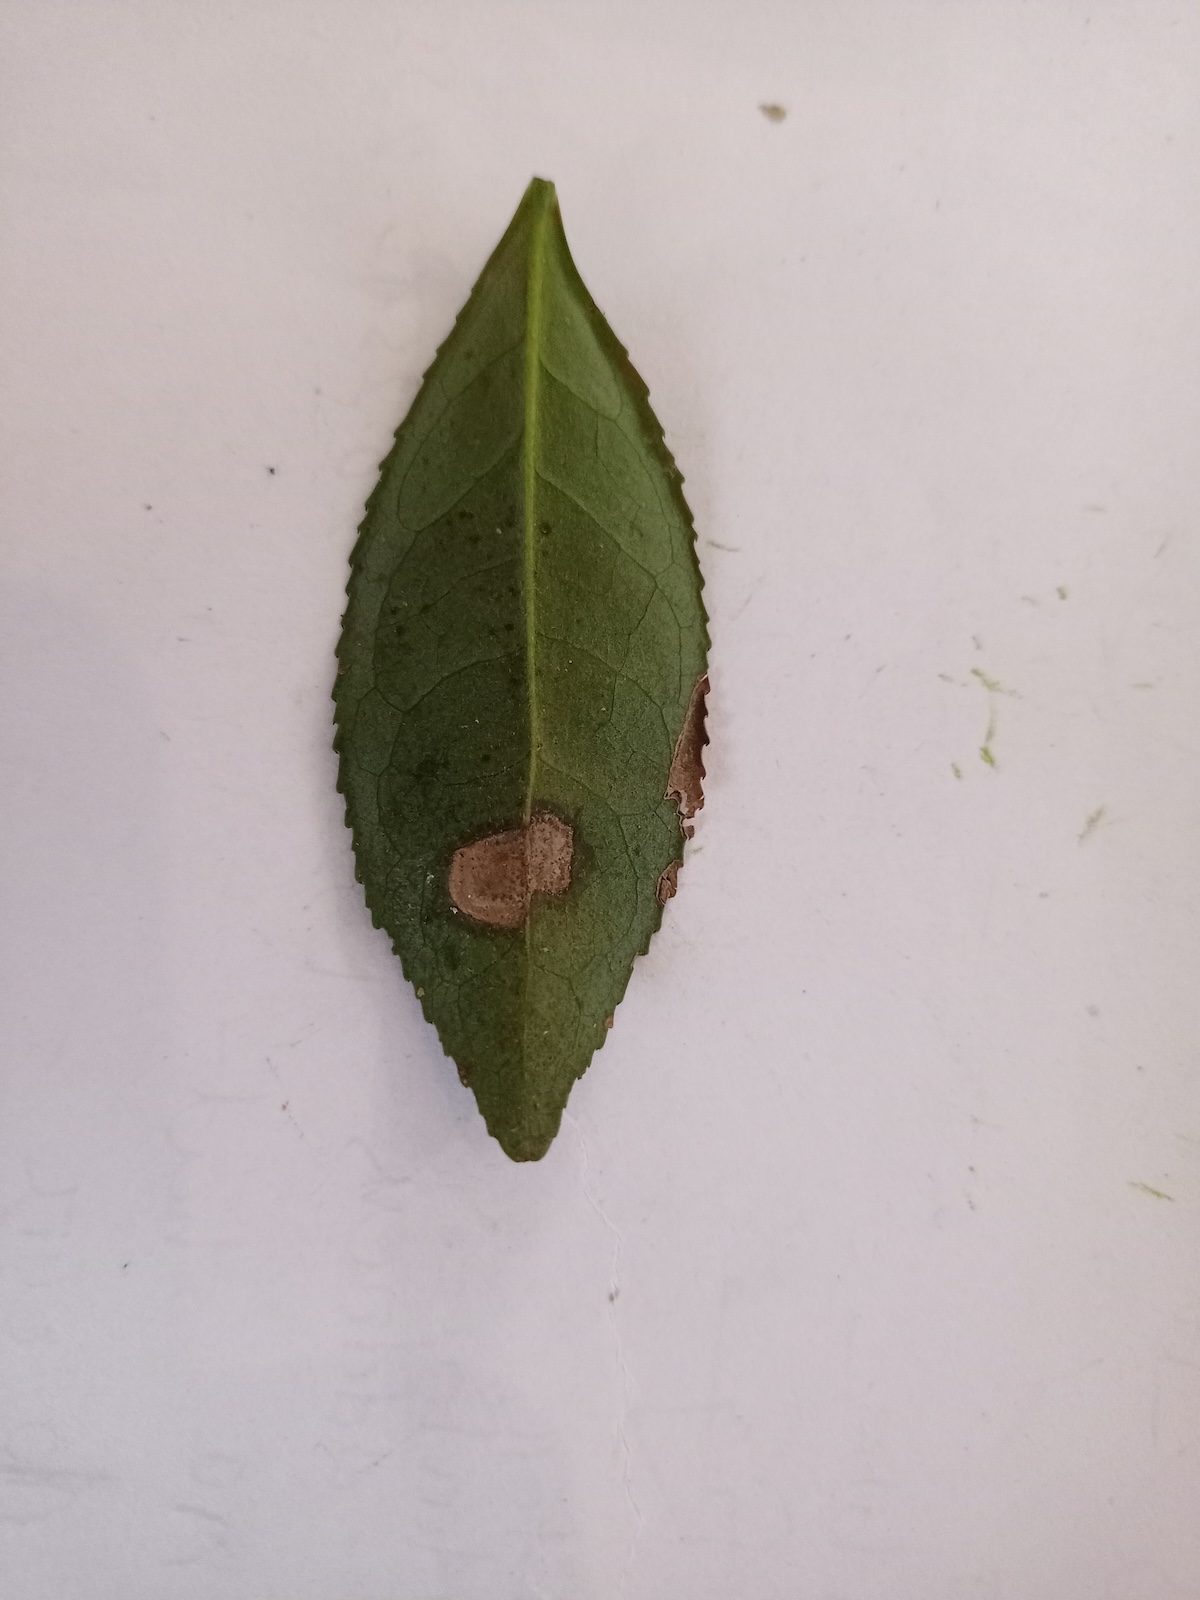
Label: Gray Blight